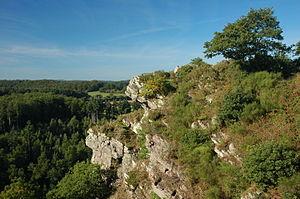
La Roche d’Oëtre
La Roche d'Oëtre est située en plein cœur de la Suisse normande, sur la commune de Saint-Philbert-sur-Orne, non loin de la limite départementale du Calvados et de l'Orne, presque à égale distance de Thury-Harcourt et d'Écouché. C'est un des rares belvédères naturels de l’Ouest de la France, classé Espace naturel sensible.